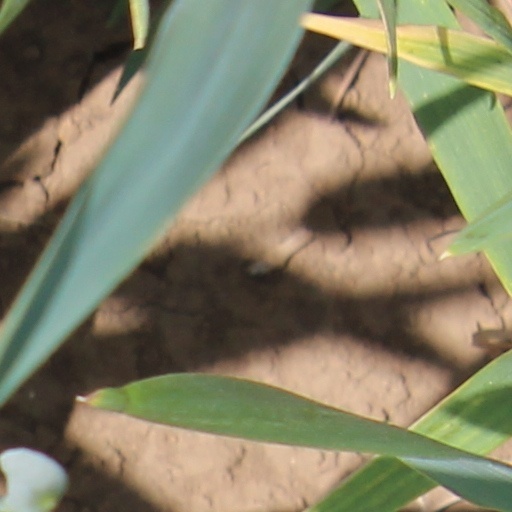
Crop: wheat